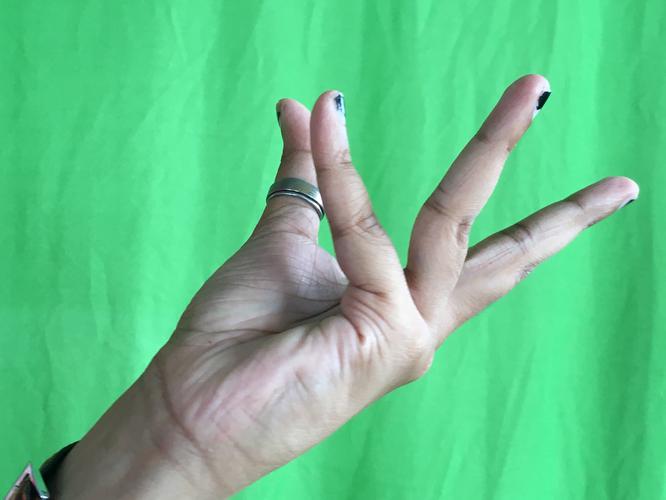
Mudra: Alapadmam
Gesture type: single_hand